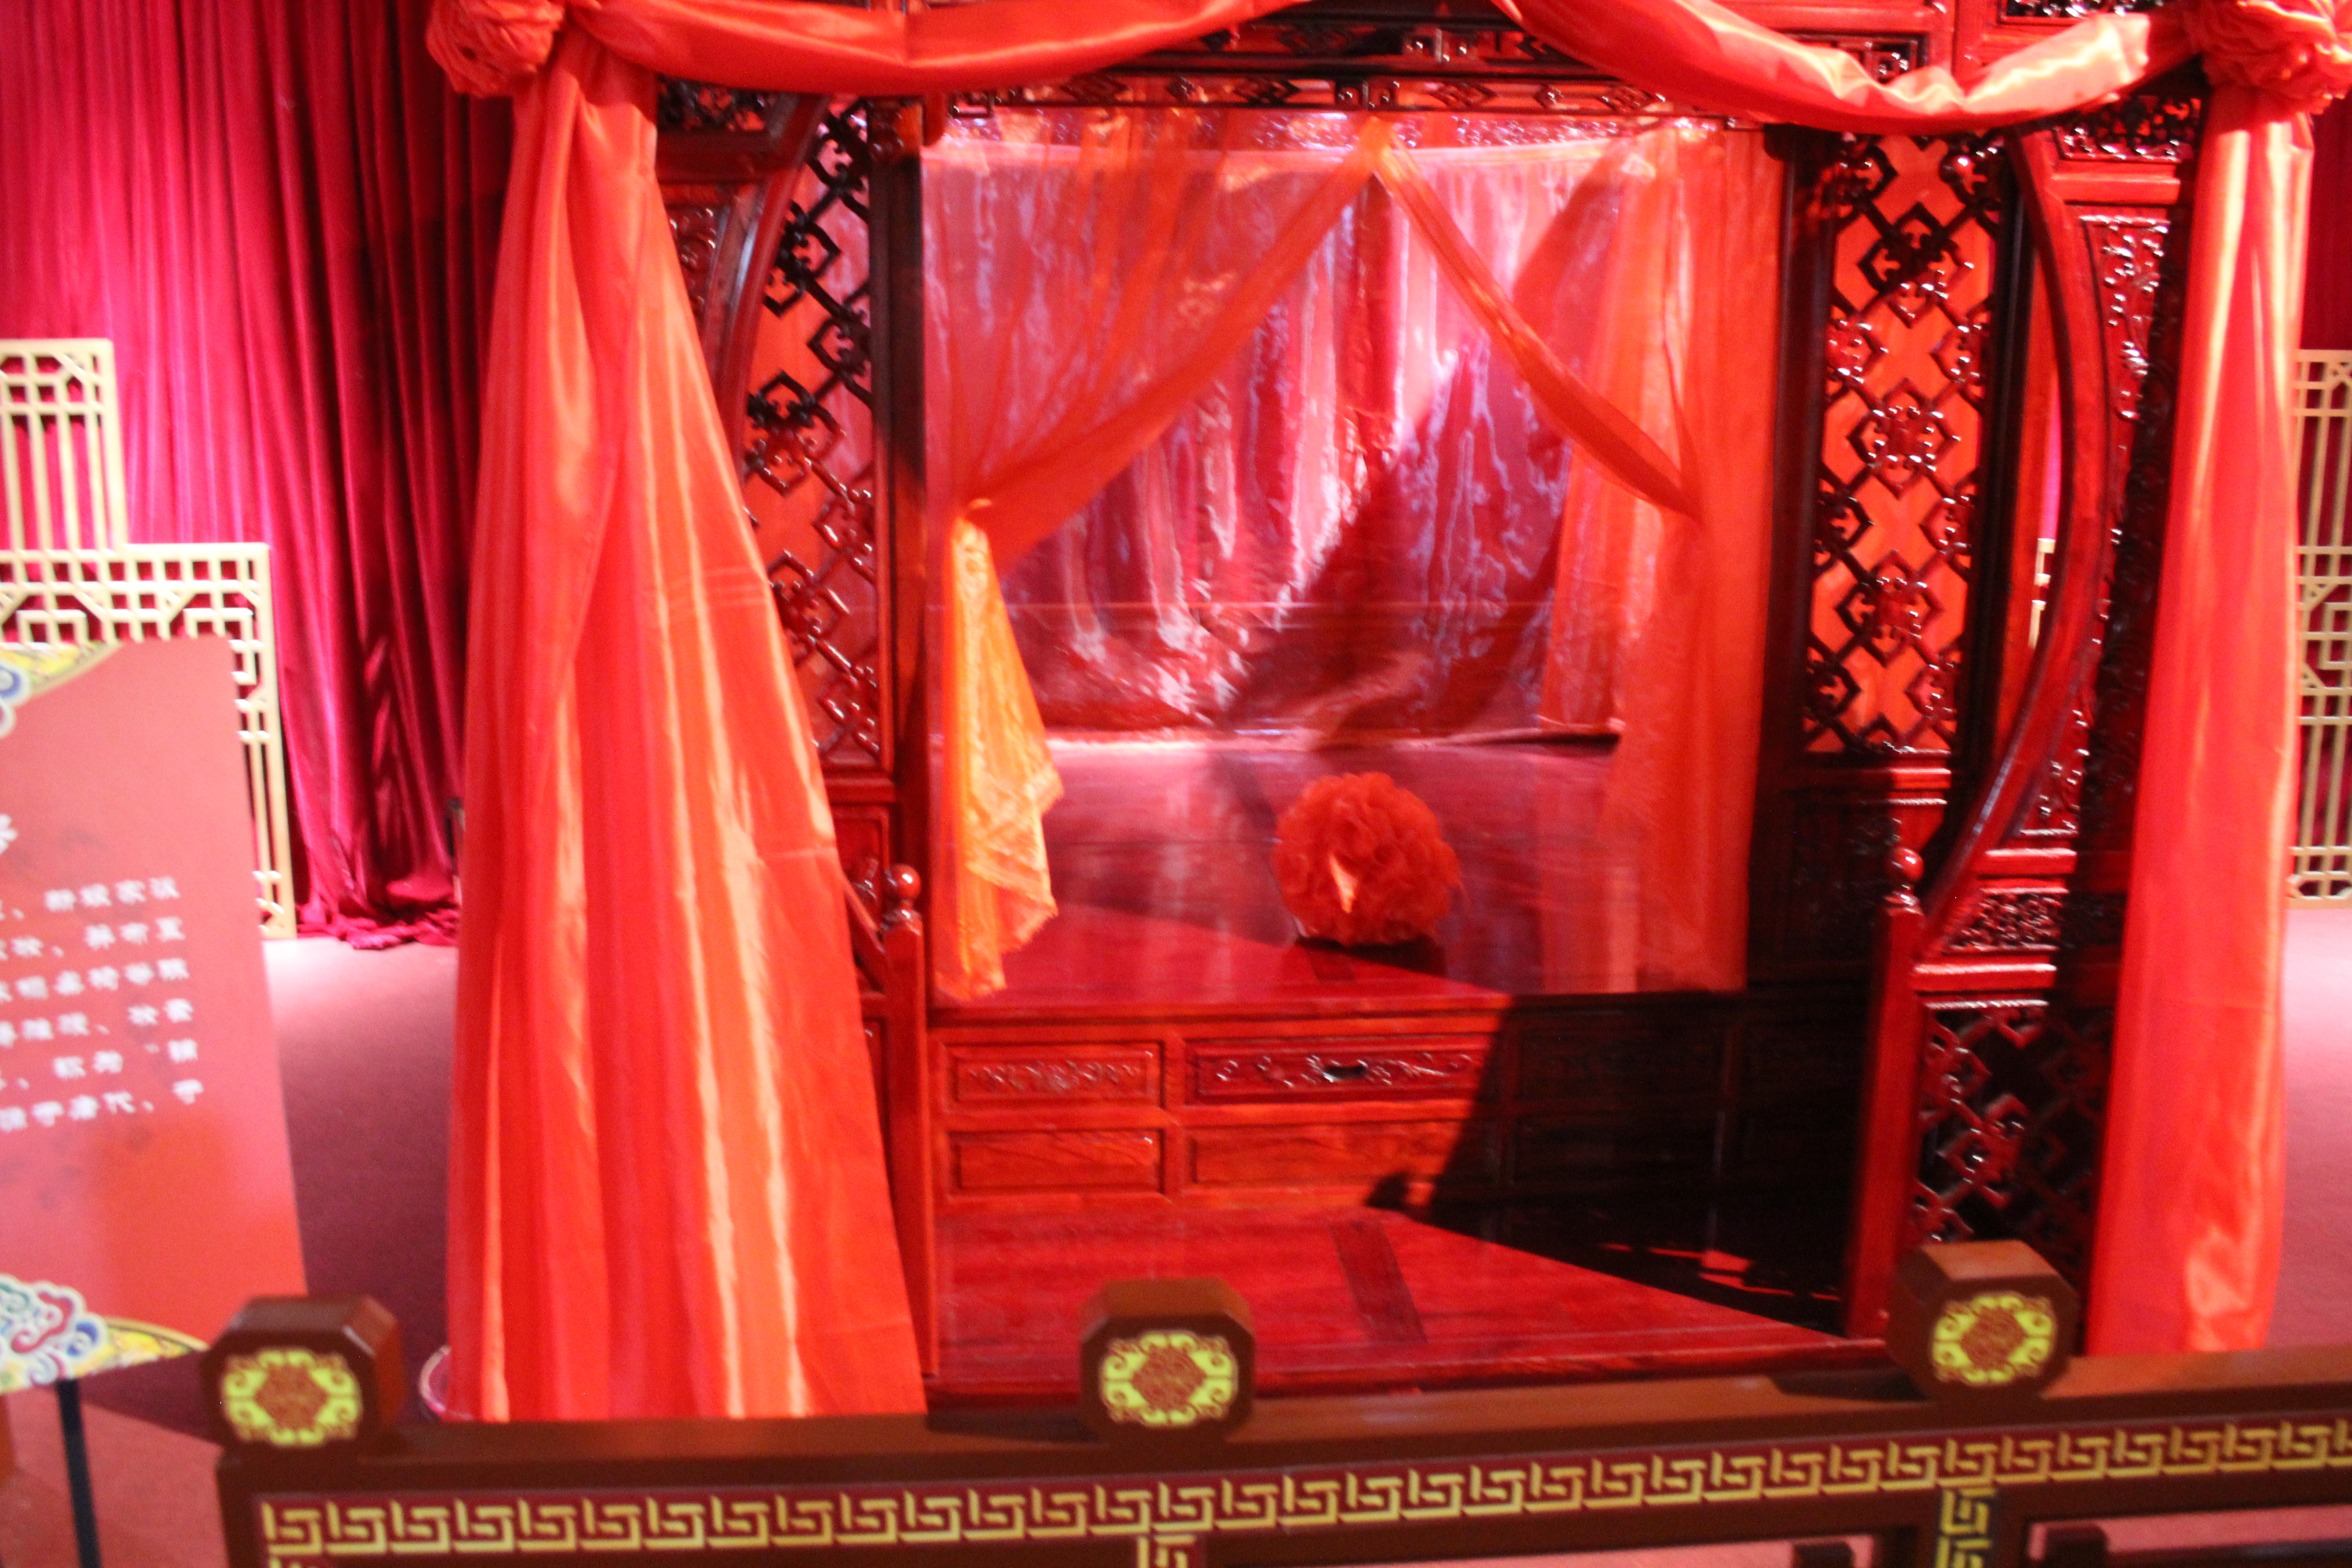
tourism, adventure, Beautiful Places, Pretty Places, environment, Interesting Places, harbin, museums, architecture, art, nature, museum, history, ancient history, china, asia, imperial palace, dynasty, beijing, planning, exhibition, sculpture, map, curtain, decoration, red, interior design, window treatment, stage, textile, theatrical scenery, heater, room, furniture, theatre, music venue, Canopy bed, peach, magenta